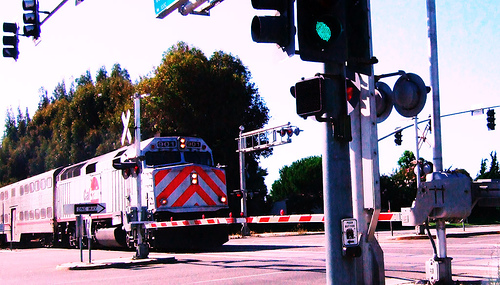
A train moving down the train tracks .

A train traveling down train tracks next to a guard rail.

A train goes through a railroad crossing during the day.

A train at a train crossing with the arms down.

a long train passing on  the train tracks